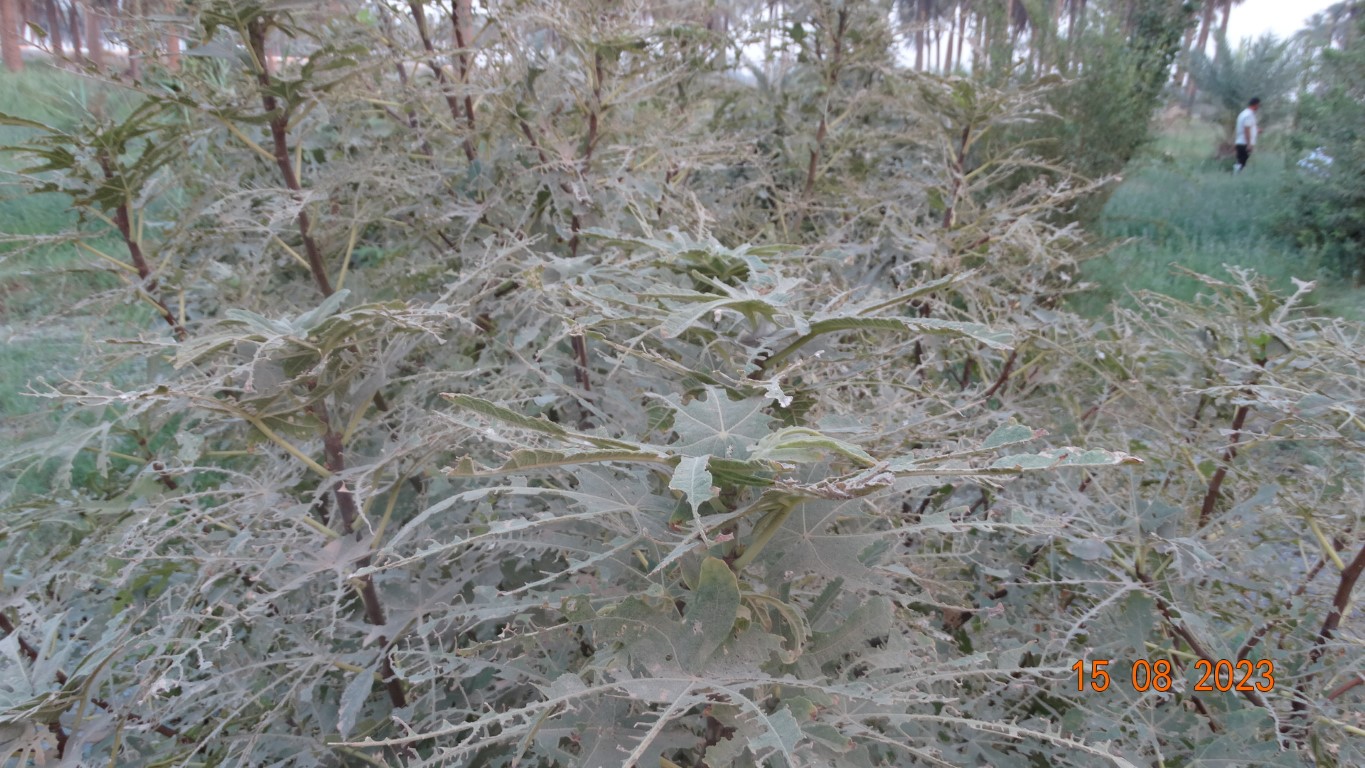
Label: infected